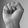
ASL letter: S